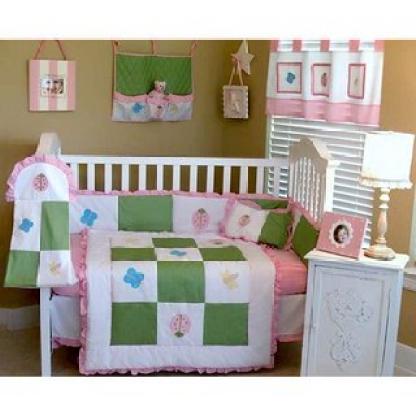
Scene: Indoor